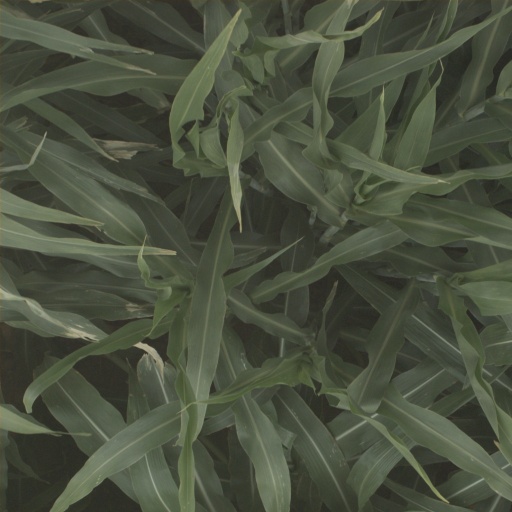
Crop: sorghum